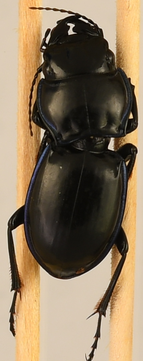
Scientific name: Pasimachus elongatus
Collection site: Northern Great Plains Research Laboratory NEON (NOGP), plot NOGP_008